Liroconite

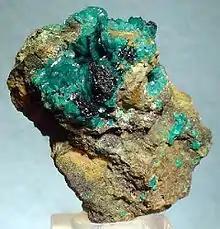
Vugs in gossan lined with lustrous, blue-green liroconite blades and sparkly, dark blue clinoclase microcrystals from Wheal Gorland (size: 3.4 × 3.0 × 2.0 cm)

It was first identified in 1825 in the tin and copper mines of Devon and Cornwall, England. Although it remains quite rare it has subsequently been identified in a variety of locations including France, Germany, Australia, New Jersey and California.